Koelnmesse station

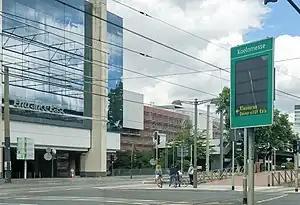
Entrance to Koelnmesse station (right) in front of a Koelnmesse exhibit hall

Koelnmesse station is an at-grade Cologne Stadtbahn station in the district of Deutz, in Cologne, Germany. The station is adjacent to the Cologne Trade Fair.